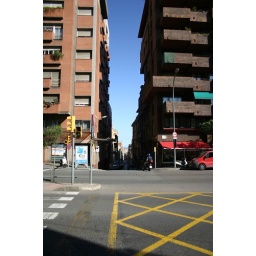
road ends in water